The Kallikak Family

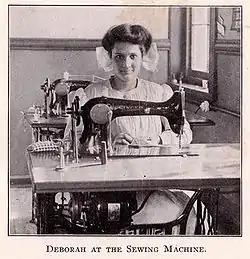
Goddard's book traced the genealogy of "Deborah Kallikak", a woman in his institution.

The book follows the genealogy of Martin Kallikak, Deborah's great-great-great grandfather, a Revolutionary War hero married to a Quaker woman. On his way back from battle the normally morally upright Martin dallied one time with a "feeble-minded" barmaid. He impregnated her and then abandoned her. The young Martin soon reformed and went on with his upright life, becoming a respected New England citizen and father of a large family of prosperous individuals. All of the children that came from this relationship were "wholesome" and had no signs of developmental disabilities.